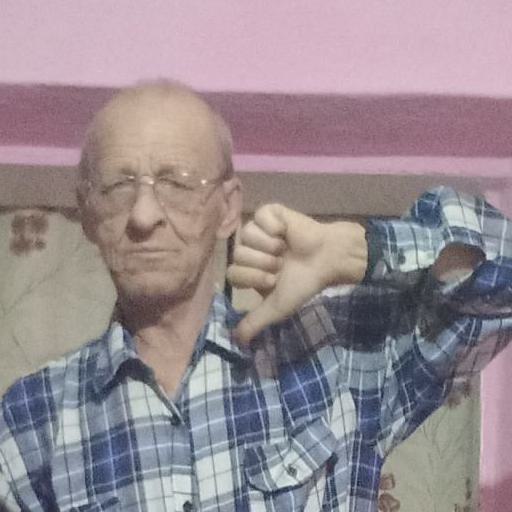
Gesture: dislike